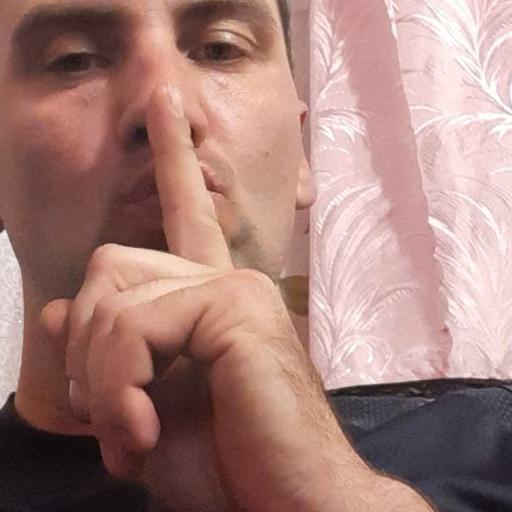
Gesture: mute